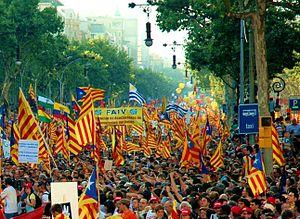
La manifestation « Som una nació. Nosaltres decidim » est la devise d'une manifestation ayant rassemblé plus d'un million de personnes qui s'est tenue à Barcelone le 10 juillet 2010. La manifestation a eu le soutien de tous les partis politiques ayant des sièges au Parlement de Catalogne sauf le Parti populaire et Ciudadanos, tous les syndicats catalans et environ 1 600 associations culturelles.